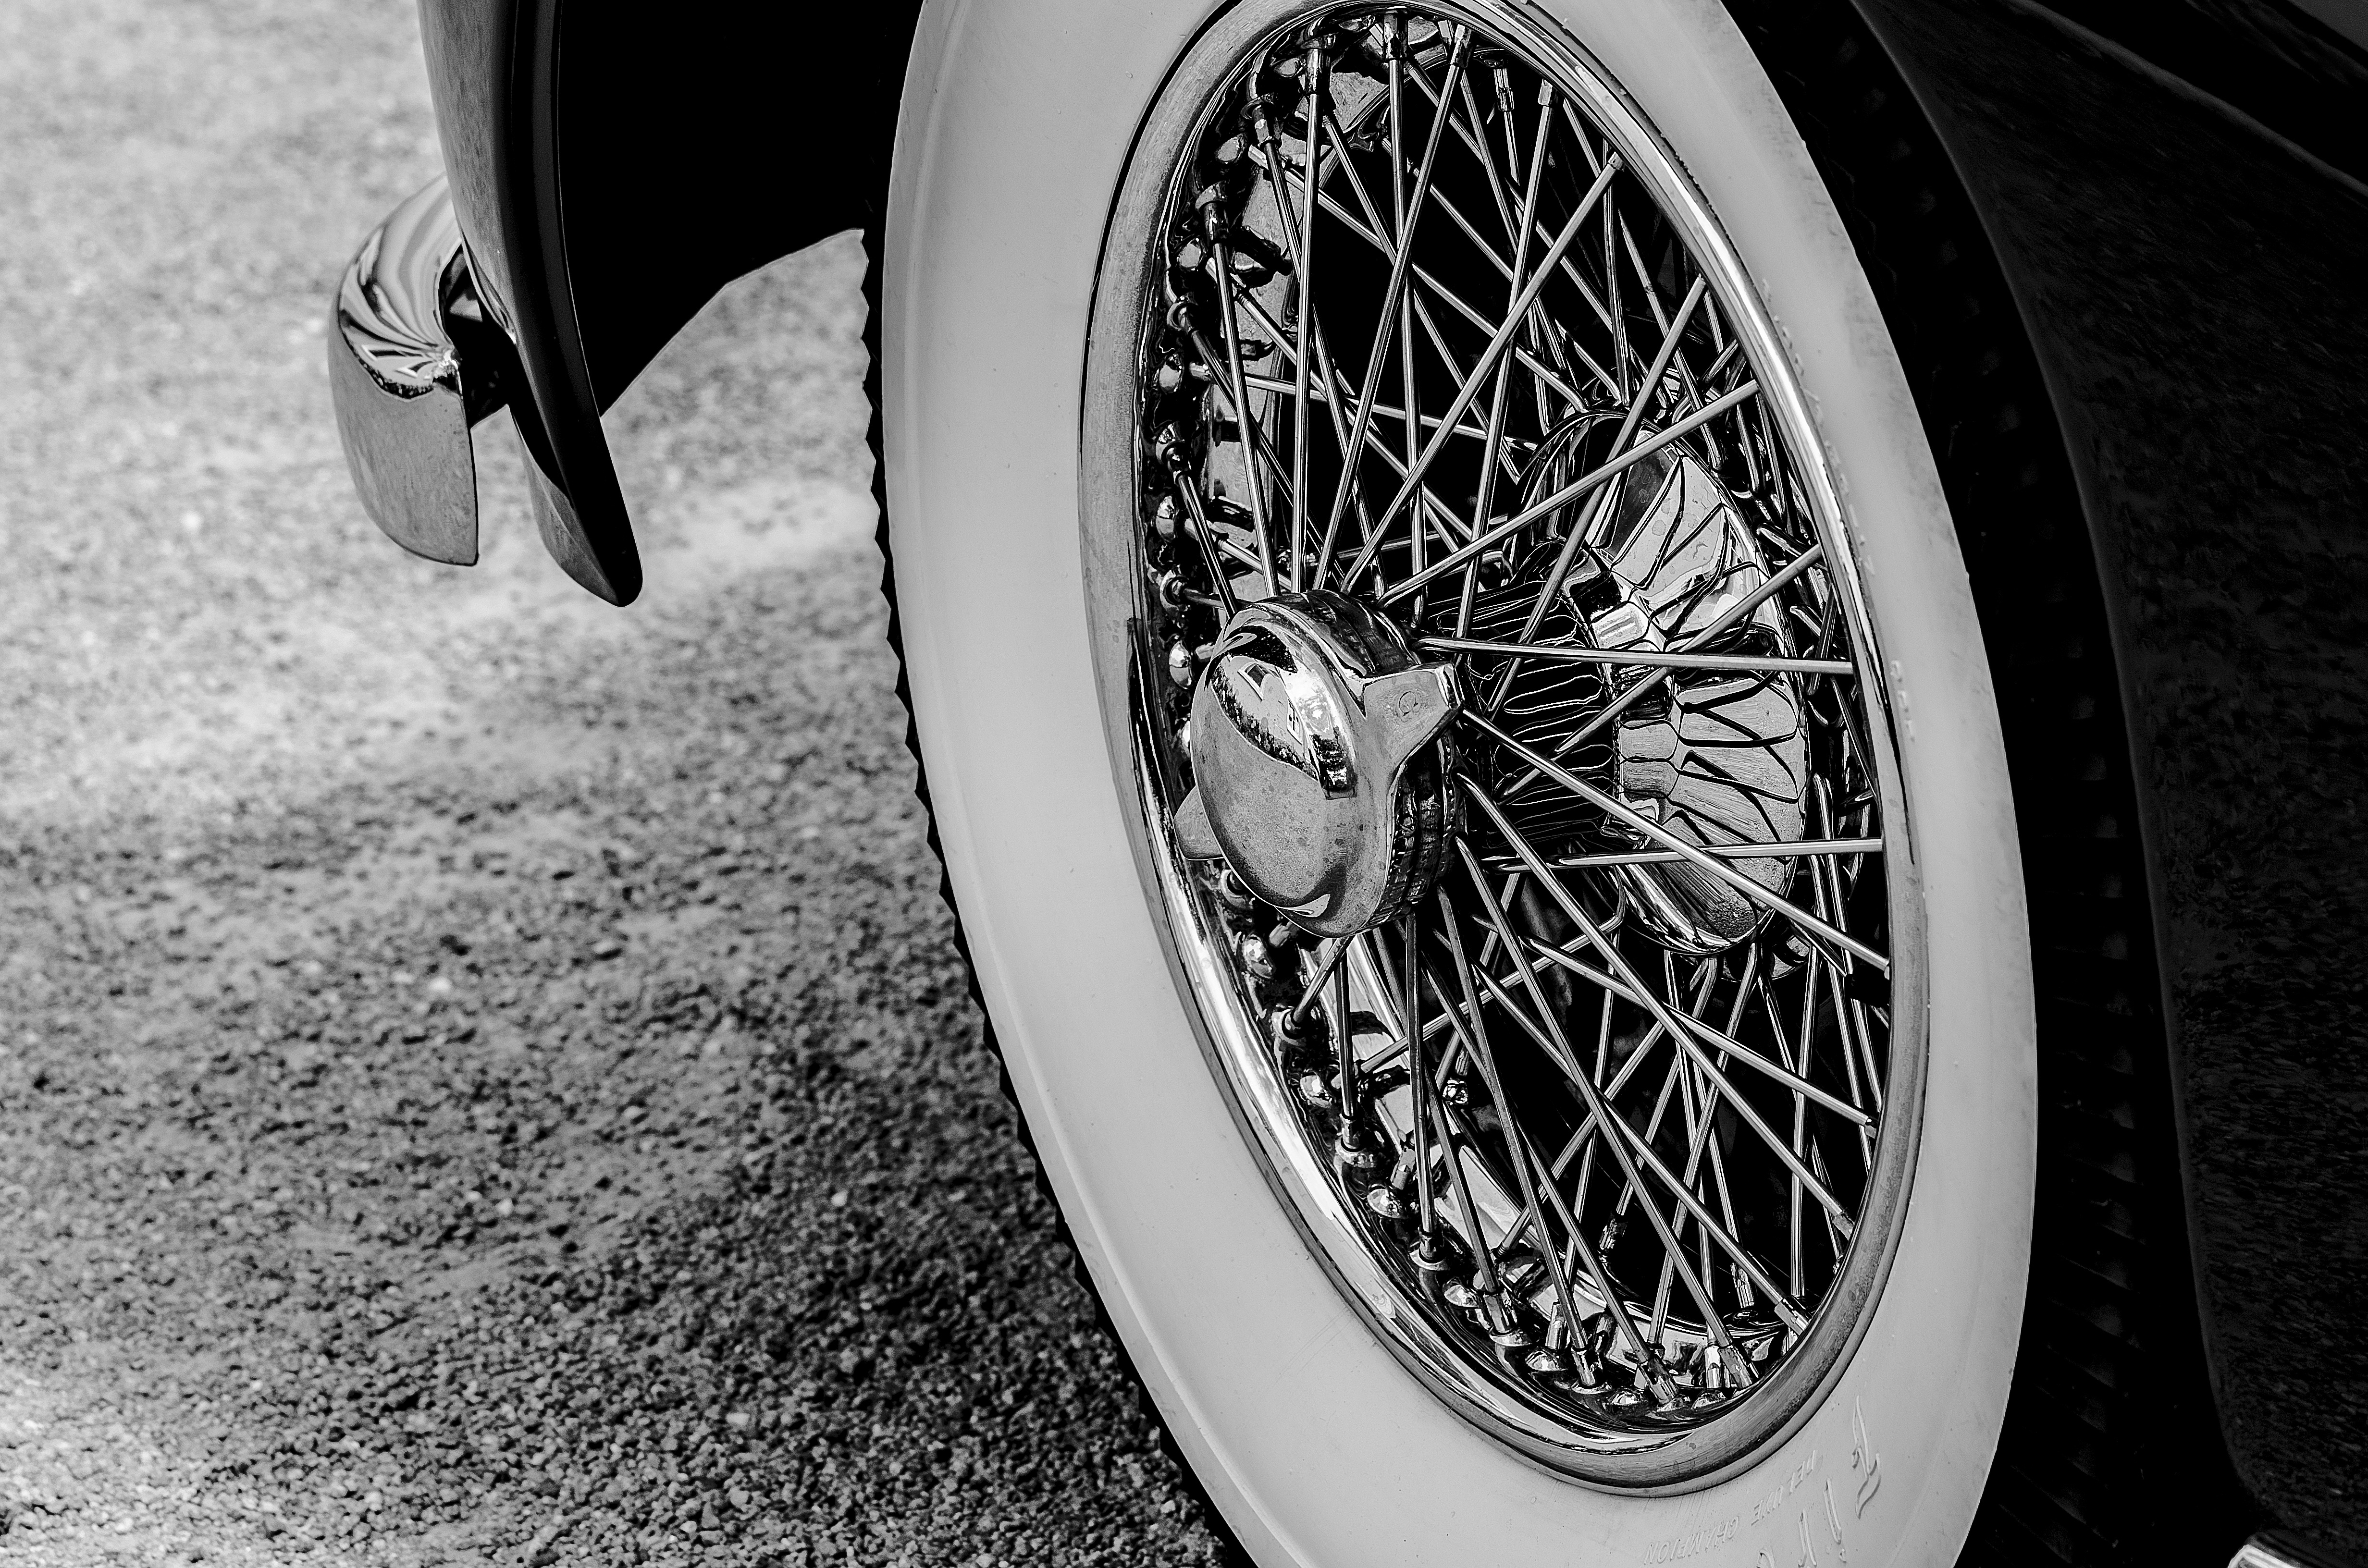
hand, black and white, white, car, wheel, old, bicycle, vehicle, spoke, motorcycle, black, monochrome, tire, art, background, rim, monochrome photography, automotive design, automotive tire, nerivill1